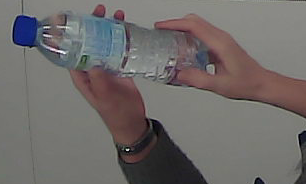
Product: nestle_water